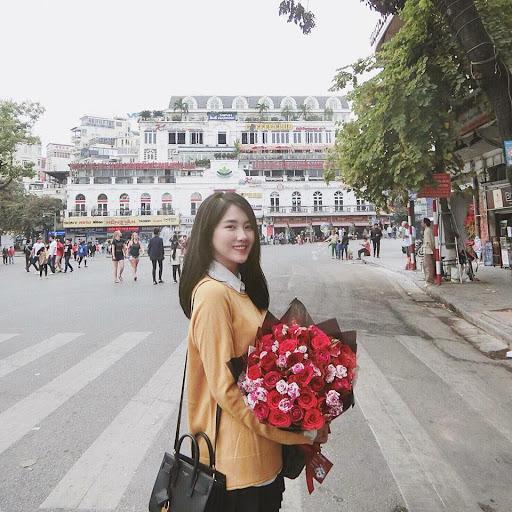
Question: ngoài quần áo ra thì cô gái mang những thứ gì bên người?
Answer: cô gái mang túi xách và cầm bó hoa